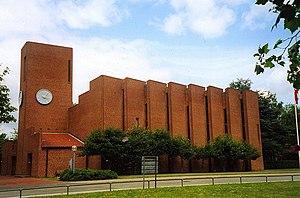
Skovlunde est une petite ville danoise dans la municipalité de Ballerup.